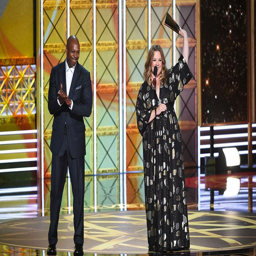
comedian and actor on stage .